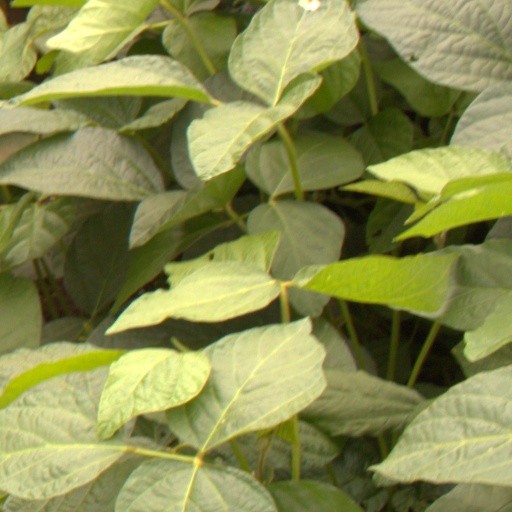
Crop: soybean